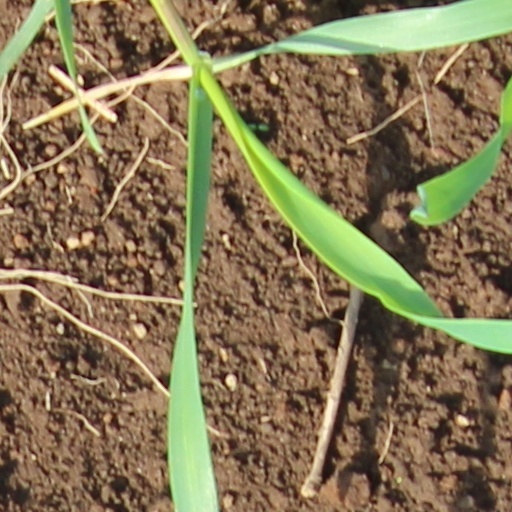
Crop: wheat